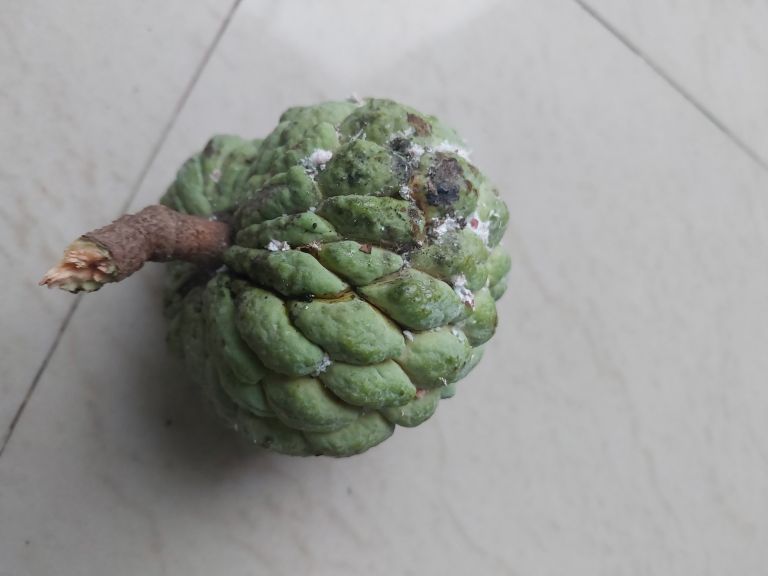
Disease label: Leaf spot on fruit